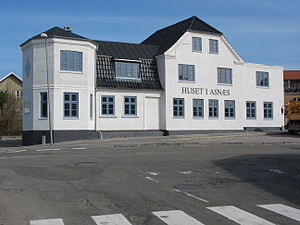
Asnæs (by) / Galleri
Asnæs er en stationsby i Nordvestsjælland med 3.018 indbyggere, beliggende i Odsherred under Asnæs Sogn. Byen ligger i Odsherred Kommune og tilhører Region Sjælland.